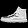
Label: Ankle boot